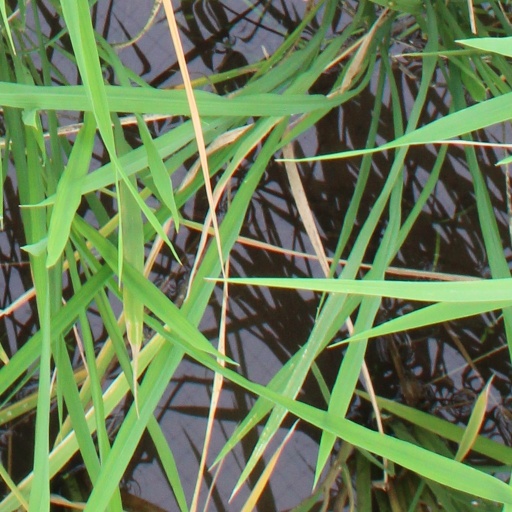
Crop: rice